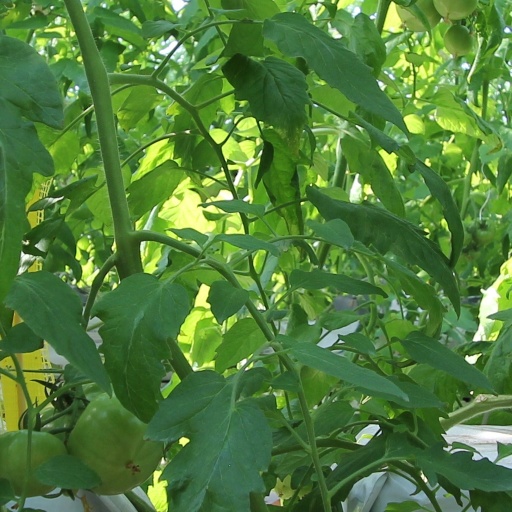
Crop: tomato